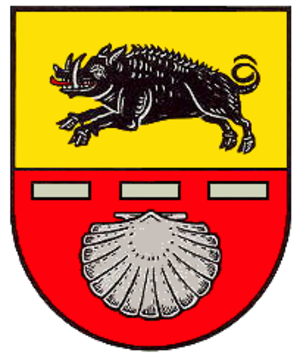
Teschenmoschel est une municipalité allemande située dans le land de Rhénanie-Palatinat et l'arrondissement du Mont-Tonnerre.